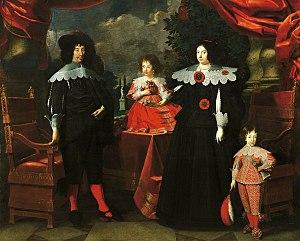
François Iᵉʳ d'Este est le premier fils d'Alphonse III d'Este, duc de Modène et de Reggio à qui il succède le 25 juillet 1629. Il règne jusqu'en 1658.